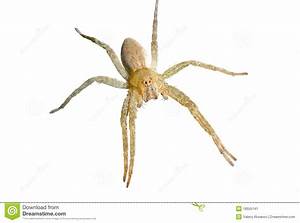
Label: spider